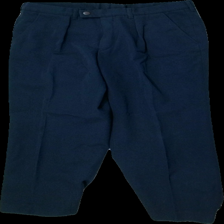
View: front
Type: Trousers
Category: Men
Brand: Missing
Colors: Blue
Material: 61% Polyester 39% Wool
Cut: Regular
Price range: 50-100
Recommended usage: Reuse
Description: Navy suit trousers